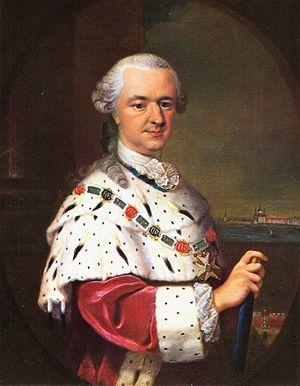
Georg Joseph Vogler, plus connu sous le nom de l’abbé Vogler, est un compositeur, organiste, pédagogue et théoricien allemand né à Wurtzbourg le 15 juin 1749 et mort à Darmstadt le 6 mai 1814.
L'ordre du Lion du Palatinat, puis ordre du Lion de Bavière est un ordre honorifique bavarois des XVIIᵉ et XVIIIᵉ siècles.
Le palatinat du Rhin, ou encore en forme longue le comté palatin du Rhin, était un État du Saint-Empire romain qui joue un rôle majeur dans l'histoire de l'Allemagne. Issu des droits souverains des comtes palatins de Lotharingie vers 1085, il fut élevé à l'électorat palatin lors de la Bulle d’or promulguée par l’empereur Charles IV en 1356 confirmant les comtes palatins du Rhin de la maison de Wittelsbach au statut des princes-électeurs – l'une des sept principautés du Saint-Empire investies d'une fonction élective au trône impérial.
Charles-Théodore de Bavière, né le 11 décembre 1724 à Drogenbos et mort le 16 février 1799 à Munich, membre de la maison de Palatinat-Soulzbach, est comte palatin du Rhin de 1742 à 1799 et électeur de Bavière de 1777 à 1799.